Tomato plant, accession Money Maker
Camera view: horizontal (90 deg, fisheye); turntable rotation: 210 degrees
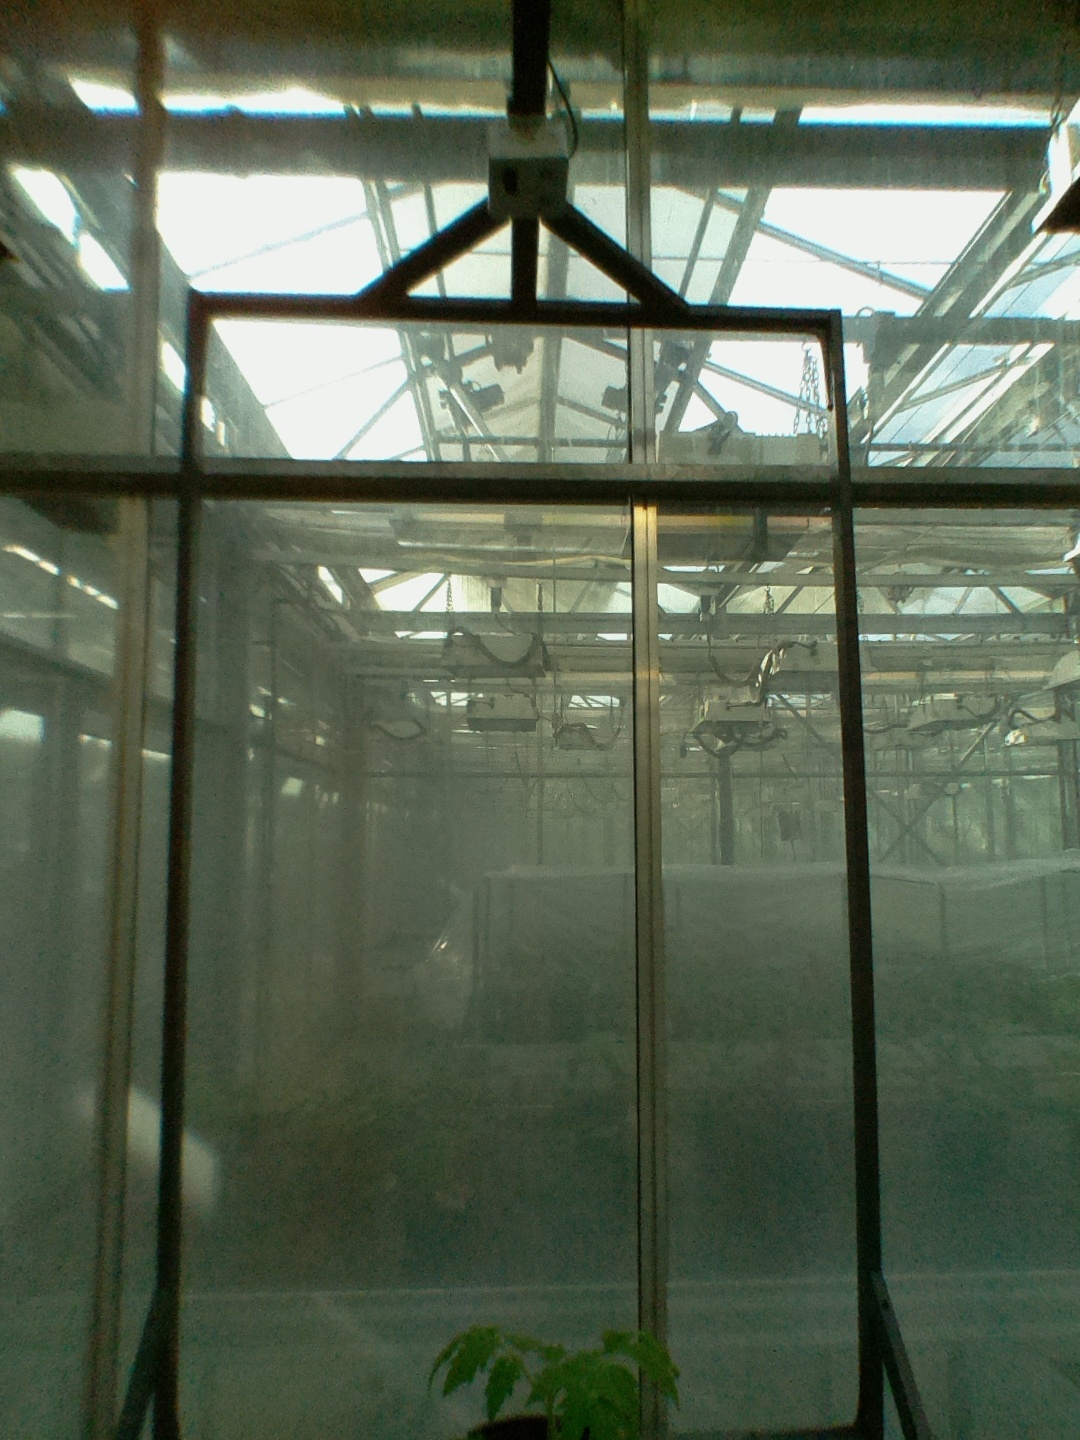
BBCH growth stage 13: 6 of true leaves visible